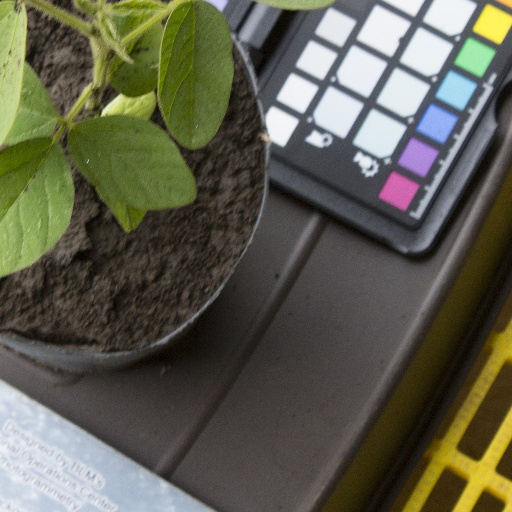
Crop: soybean